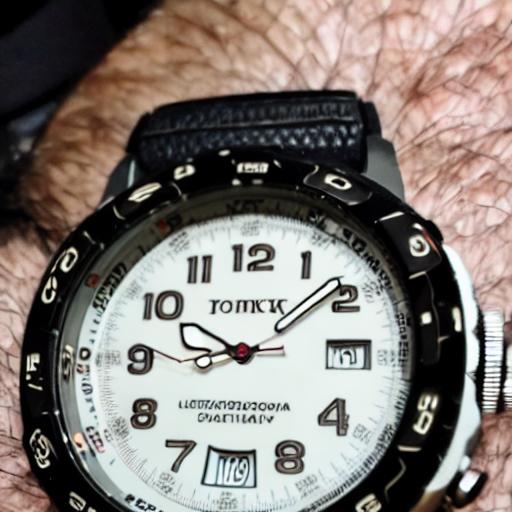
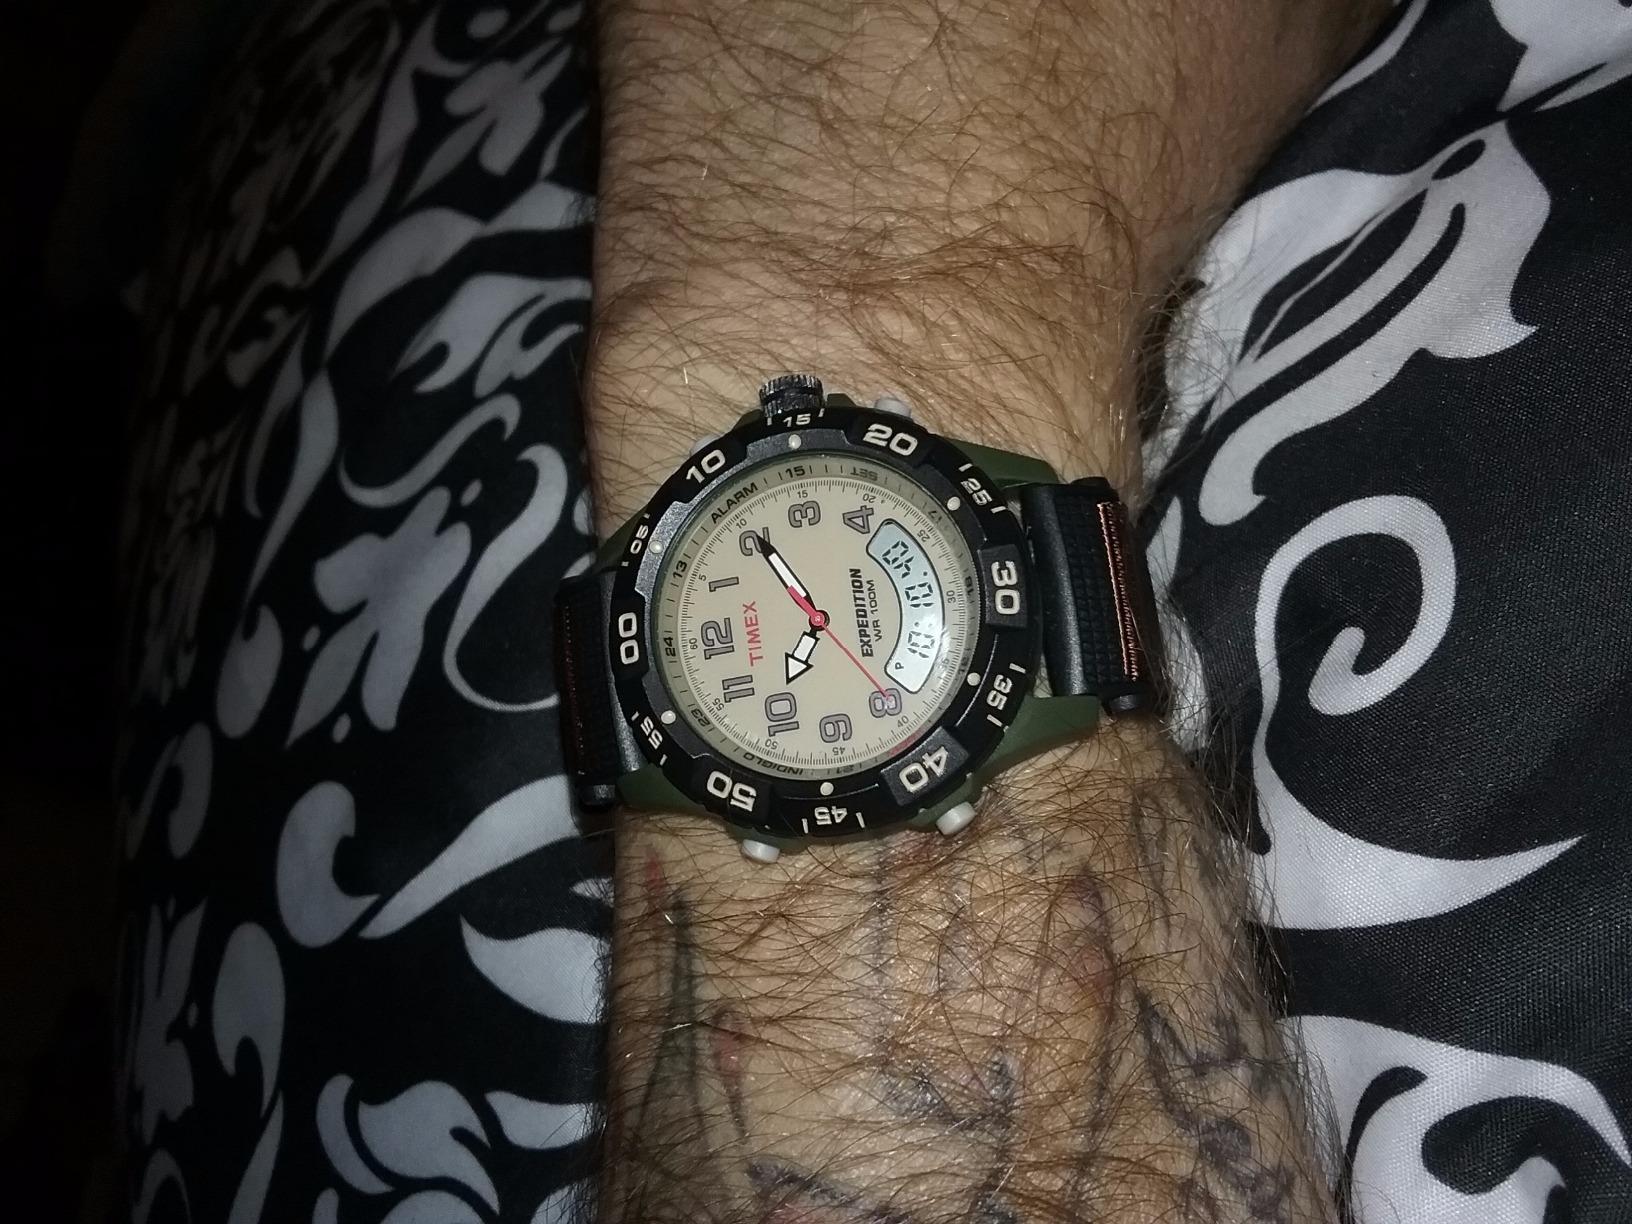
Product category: accessories_watch
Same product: no